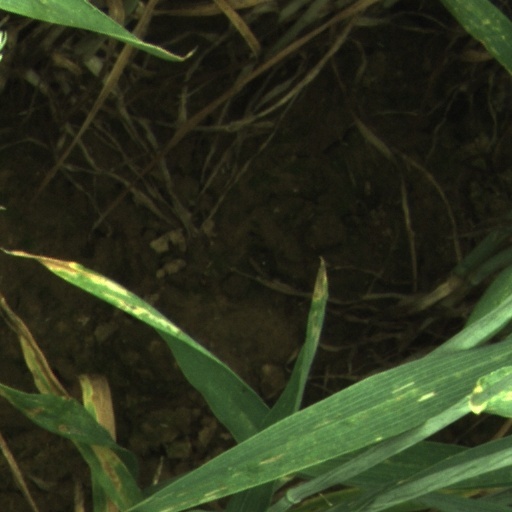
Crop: wheat